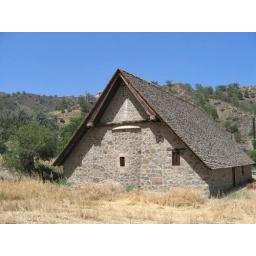
Panagia Podithou wood covered church in Galata village. An UNESCO world heritage monument